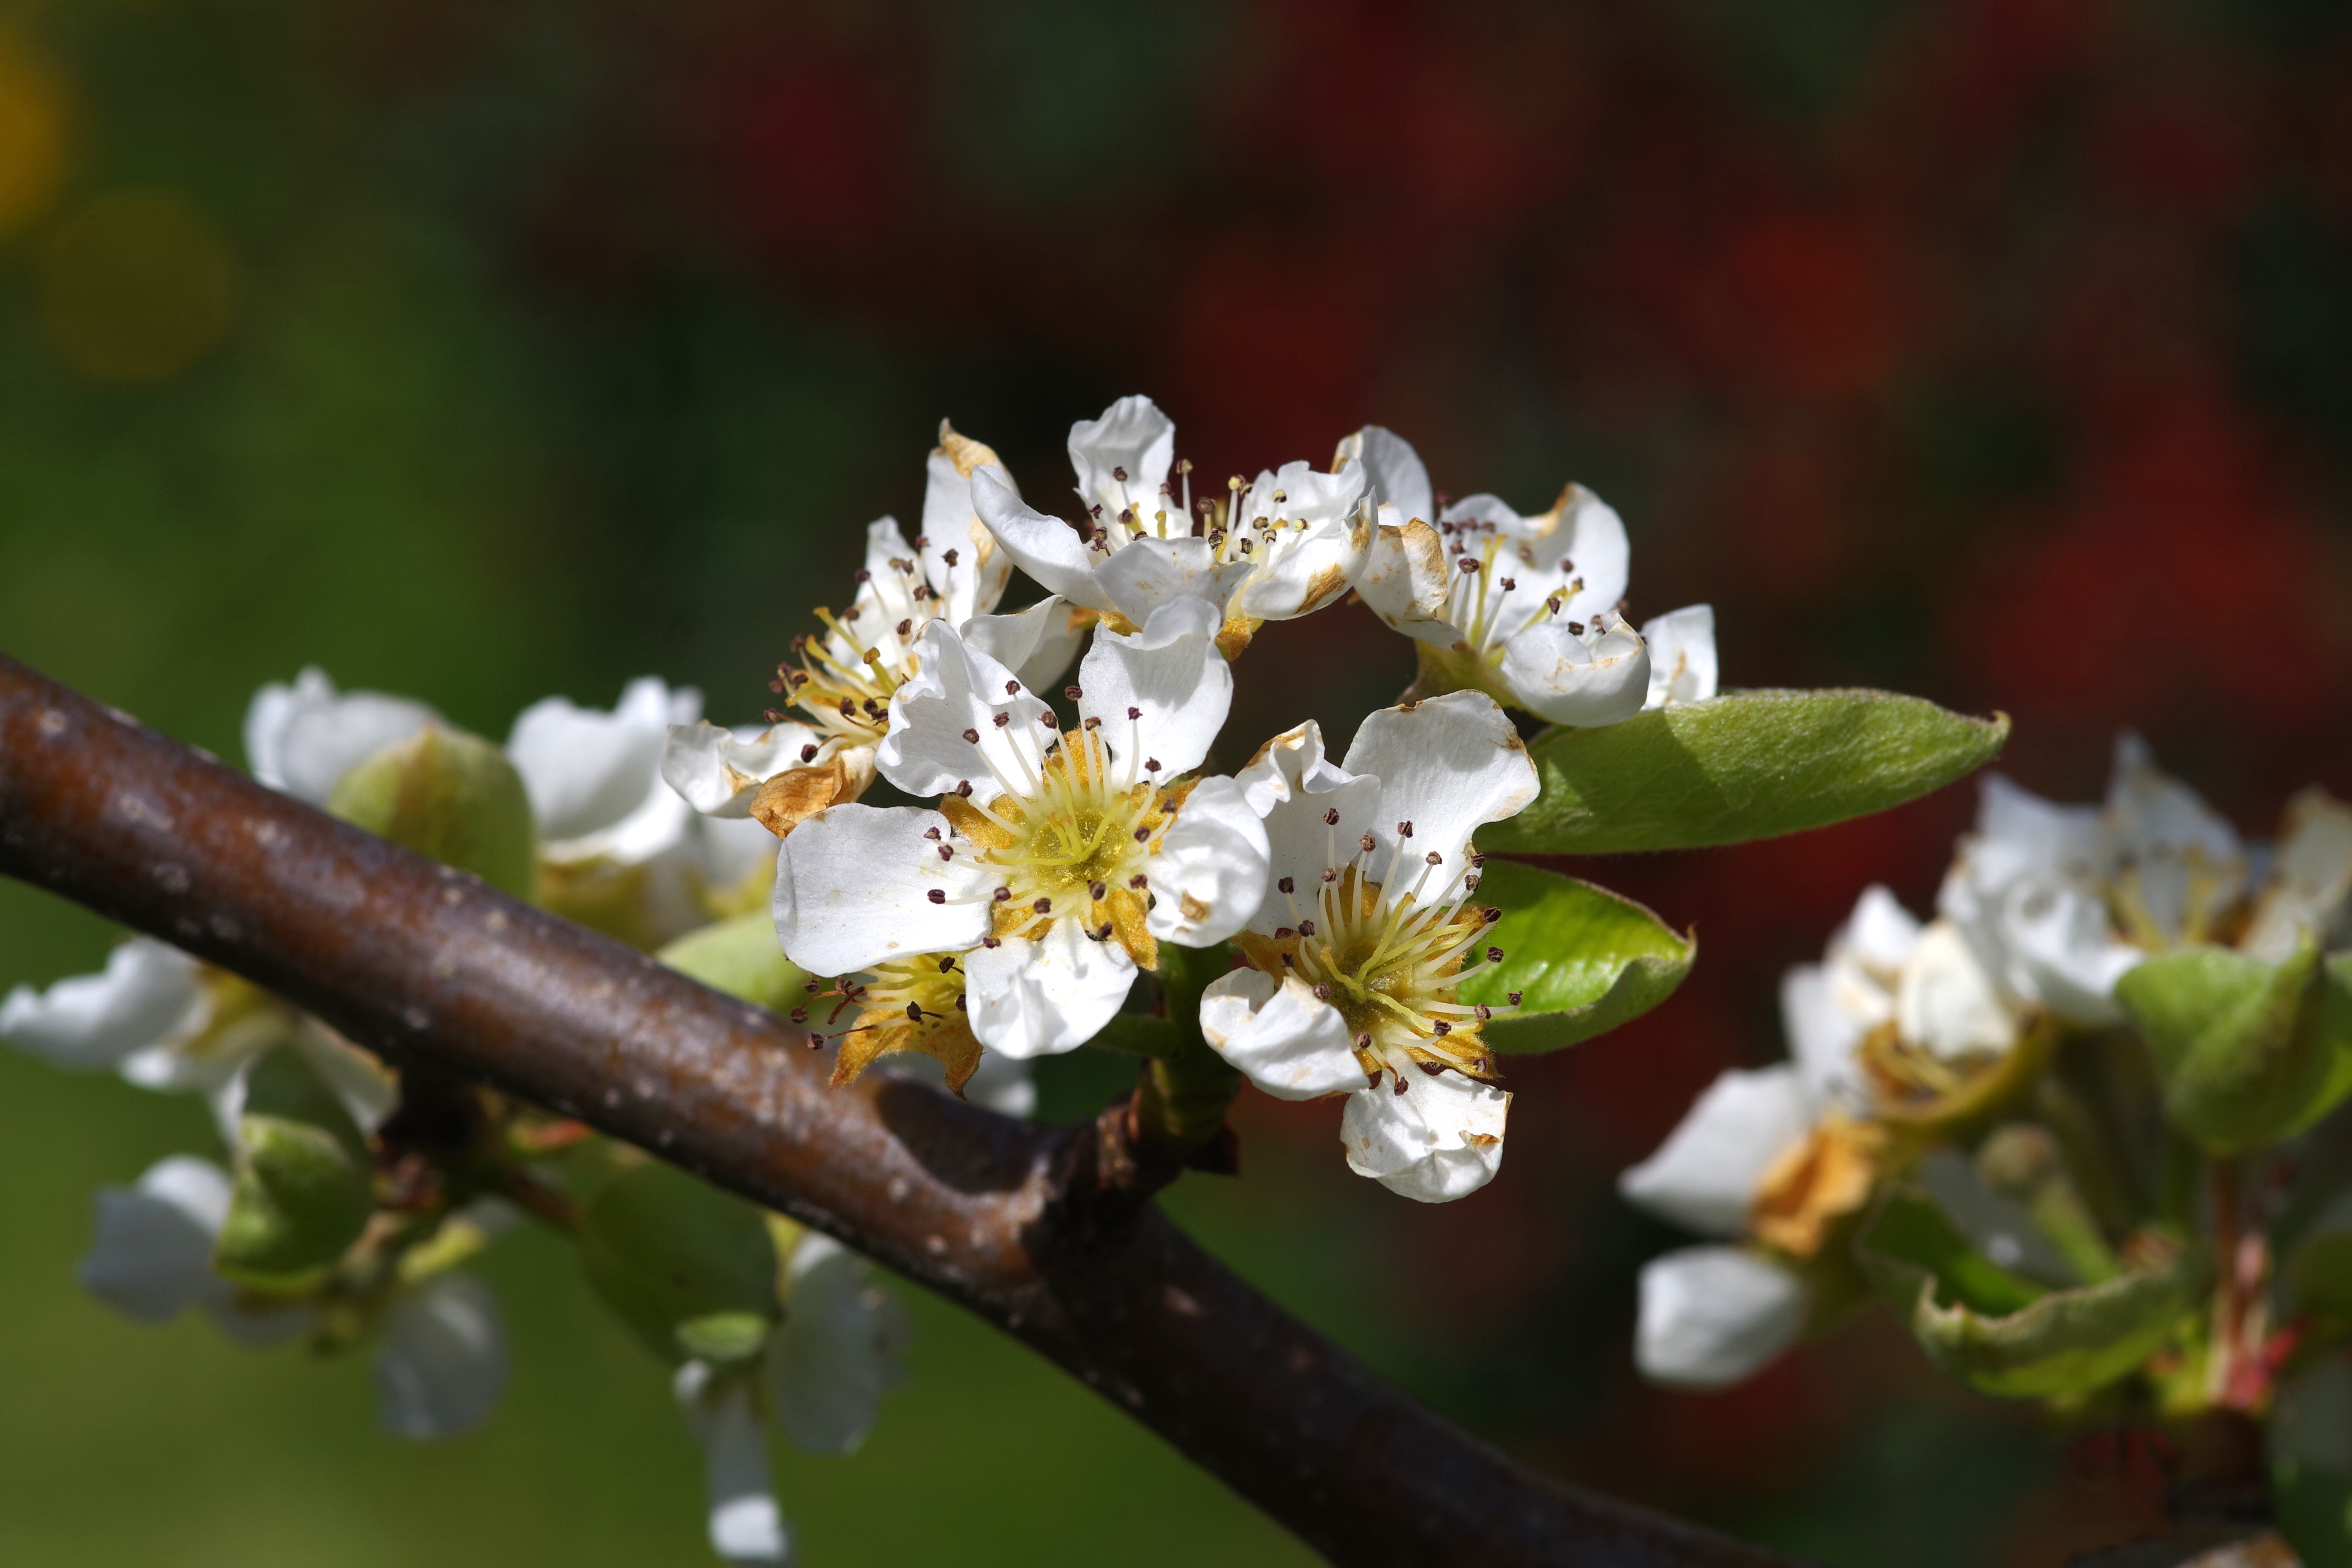
tree, branch, blossom, plant, white, fruit, berry, flower, food, spring, produce, botany, garden, pear, flora, close up, shrub, beautiful, macro photography, flowering plant, woody plant, land plant